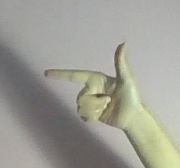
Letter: yaa